Birutė Society

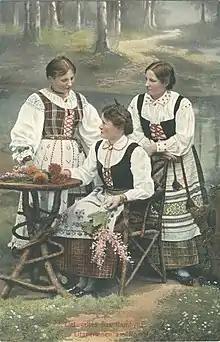
"Lithuanian Women at Rambynas", a postcard published by the society

After a failed event in February 1901, the society became barely active and a liquidation meeting was called for December 1903. However, the meeting instead elected new chairman Jonas Vanagaitis who revived the organization. However, until 1908 the society was not very active as Vanagaitis and other members were more involved and focused on activities of the Lithuanian Union in Prussia ("Lietuvininkų susivienijimas Prūsuose"). In 1905, Birutė assisted the Lithuanian Literary Society with building the Lithuanian House in the Jakobsruh Park in Tilsit. In 1905, the society celebrated its 20th anniversary. The celebration included two plays written and staged by Vydūnas and his Lithuanian Choir. The plays were specifically written for the occasion and poked fun at Birutė's weaknesses and strengths.